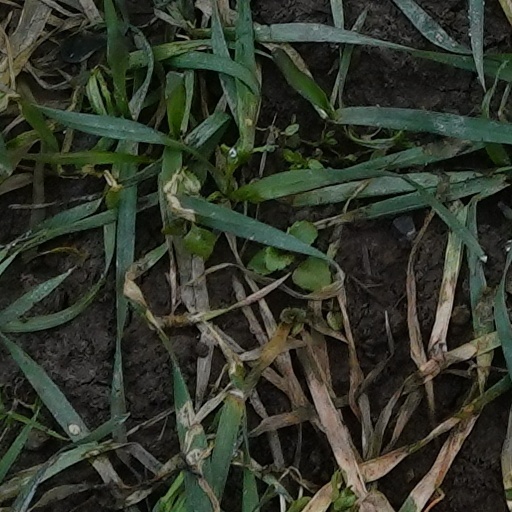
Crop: wheat